Uniform star polyhedron

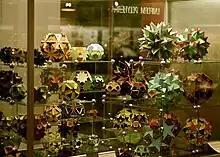
A display of uniform polyhedra at the Science Museum in London

In geometry, a uniform star polyhedron is a self-intersecting uniform polyhedron. They are also sometimes called nonconvex polyhedra to imply self-intersecting. Each polyhedron can contain either star polygon faces, star polygon vertex figures, or both.